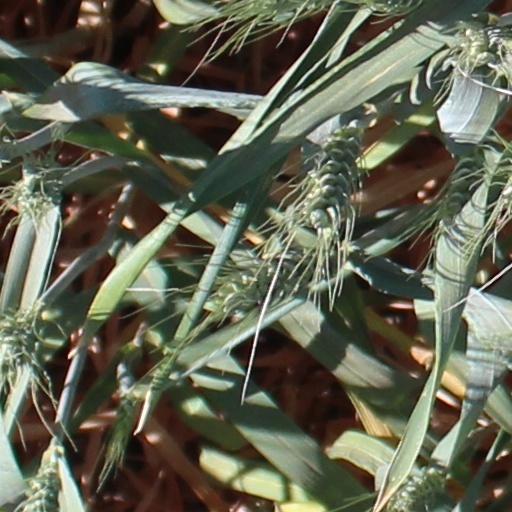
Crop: wheat